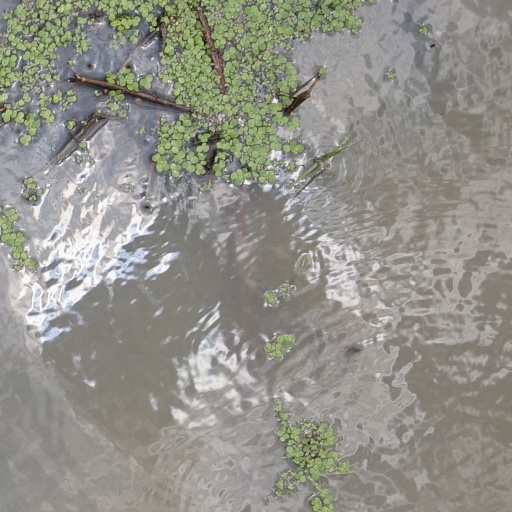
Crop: rice